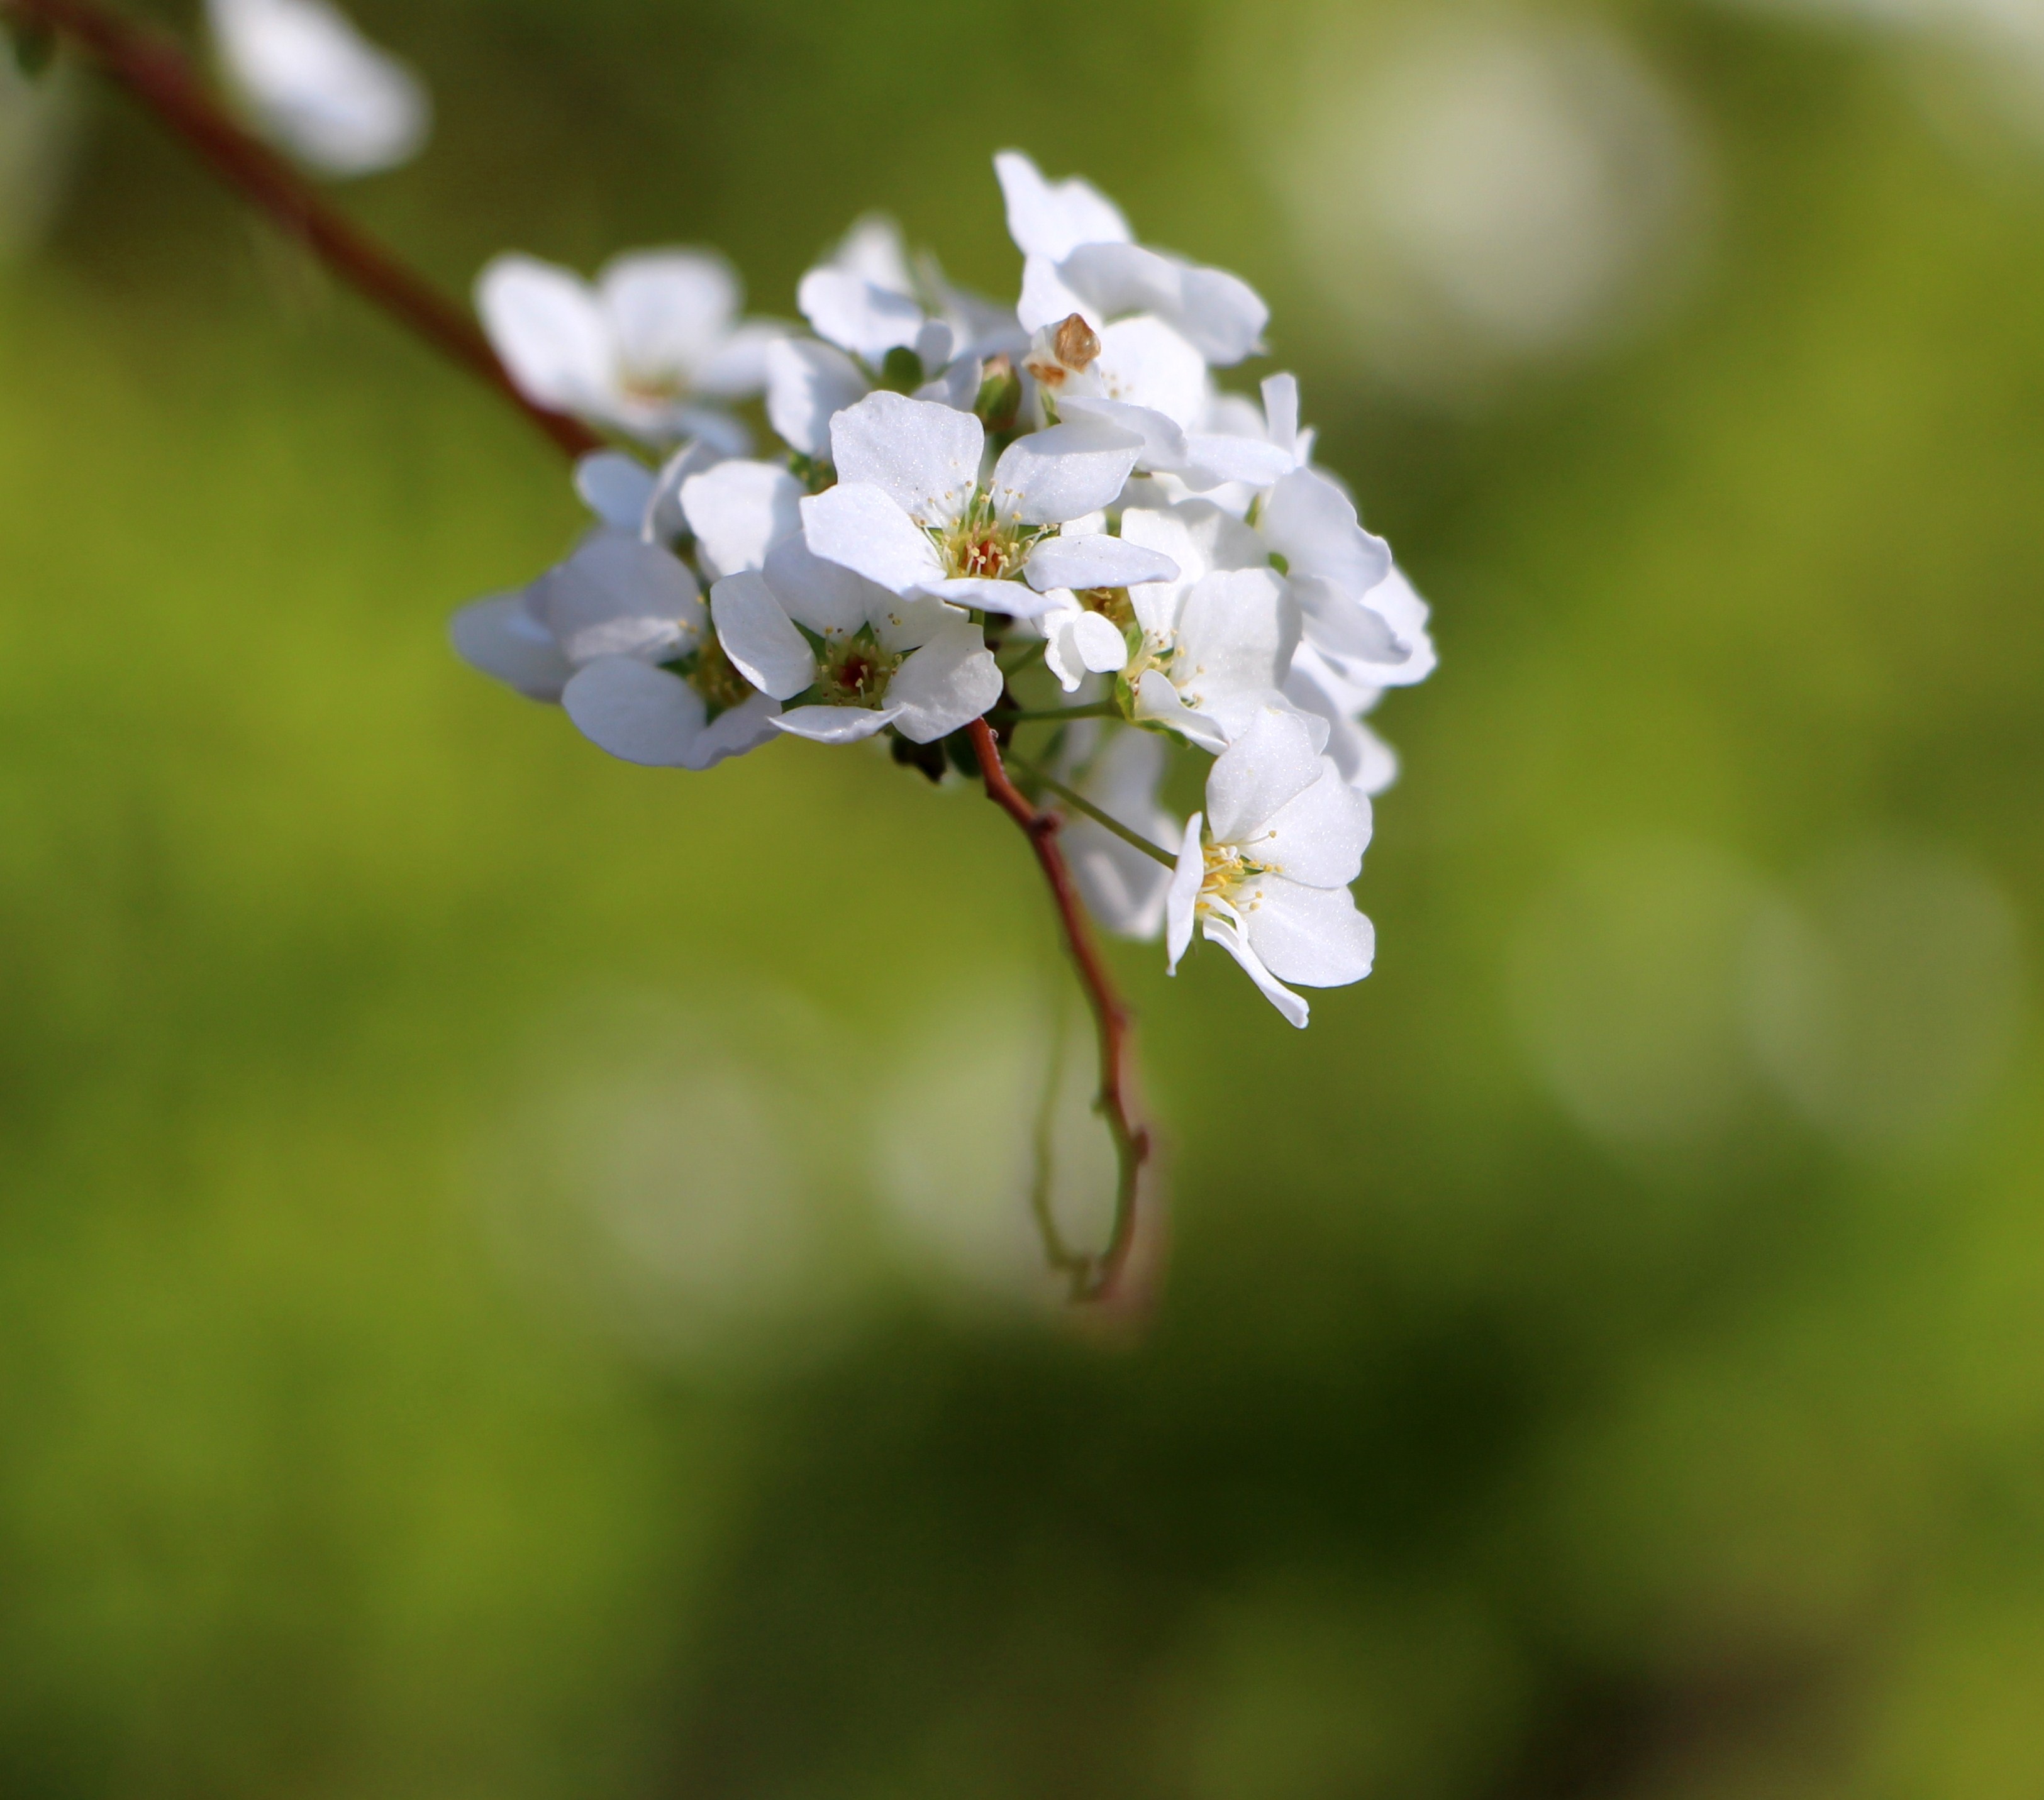
landscape, nature, branch, blossom, plant, white, sunlight, leaf, flower, petal, tranquility, food, spring, green, produce, romantic, botany, bride, flora, white flower, wildflower, flowers, close up, shrub, flourish, delicate, fragile, spring flowers, macro photography, white flowers, delicate flowers, bridal bouquet, flowering plant, plant stem, land plant